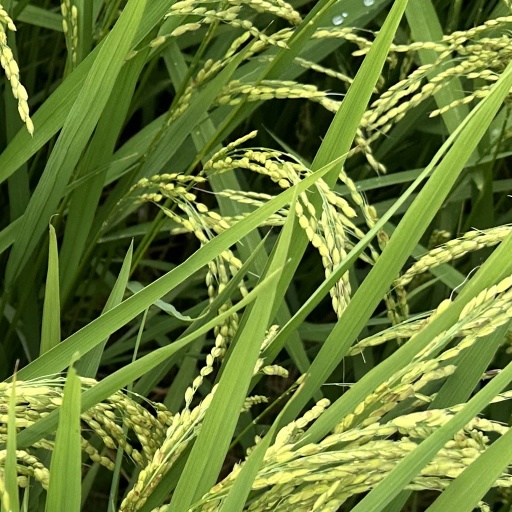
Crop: rice